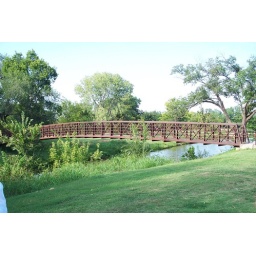
This is the walking bridge running North &amp;amp; South over the River.